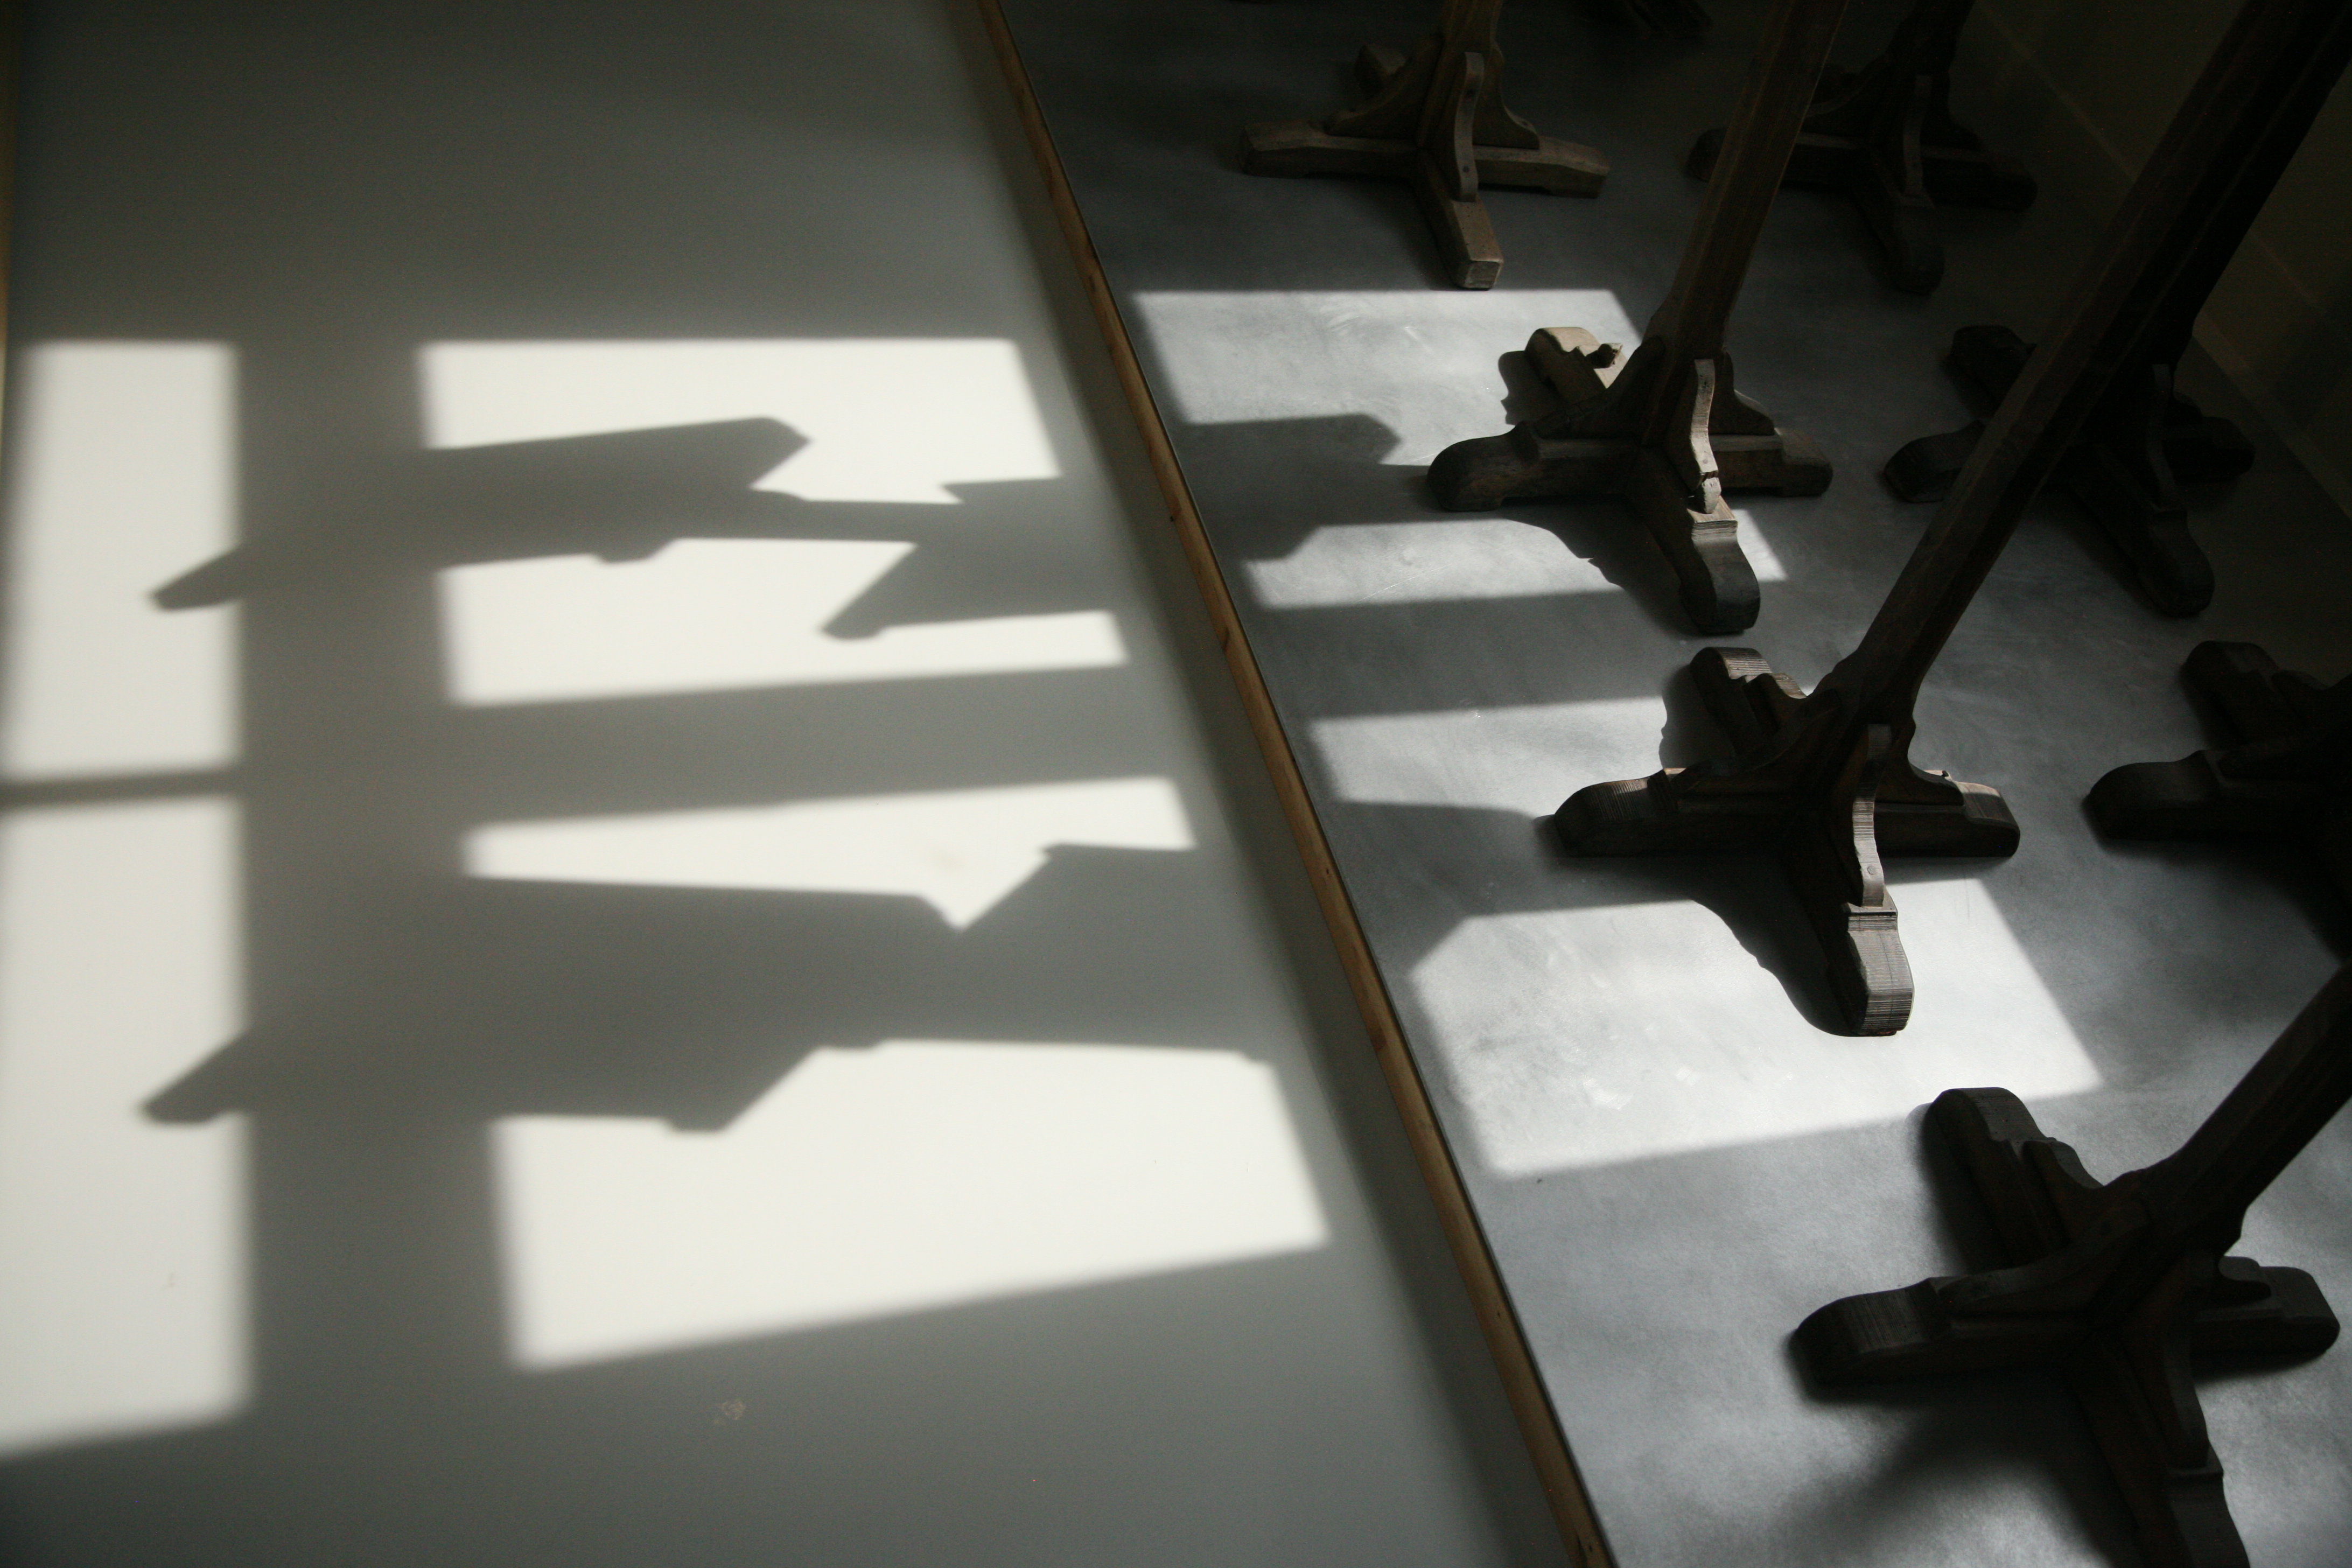
music, vehicle, shadow, weapon, musique, gun, guise, picardie, godin, aisne, palaissocial, pupitre, musicstand, phalanst re, familist re, firearm